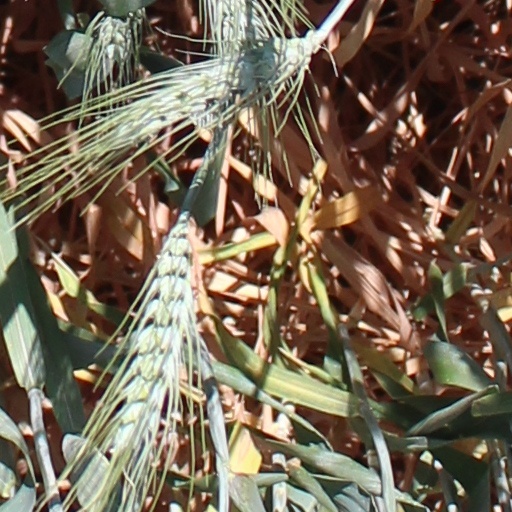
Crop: wheat